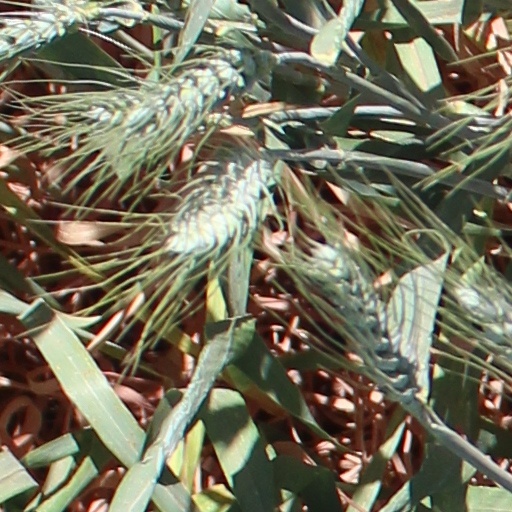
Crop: wheat